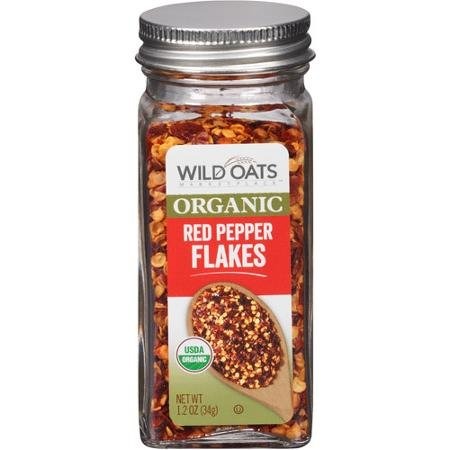
Item Name: Wild Oats Marketplace Organic Red Pepper Flakes, 1.2 oz
Value: 1.2
Unit: Fl Oz

Price: 3.97